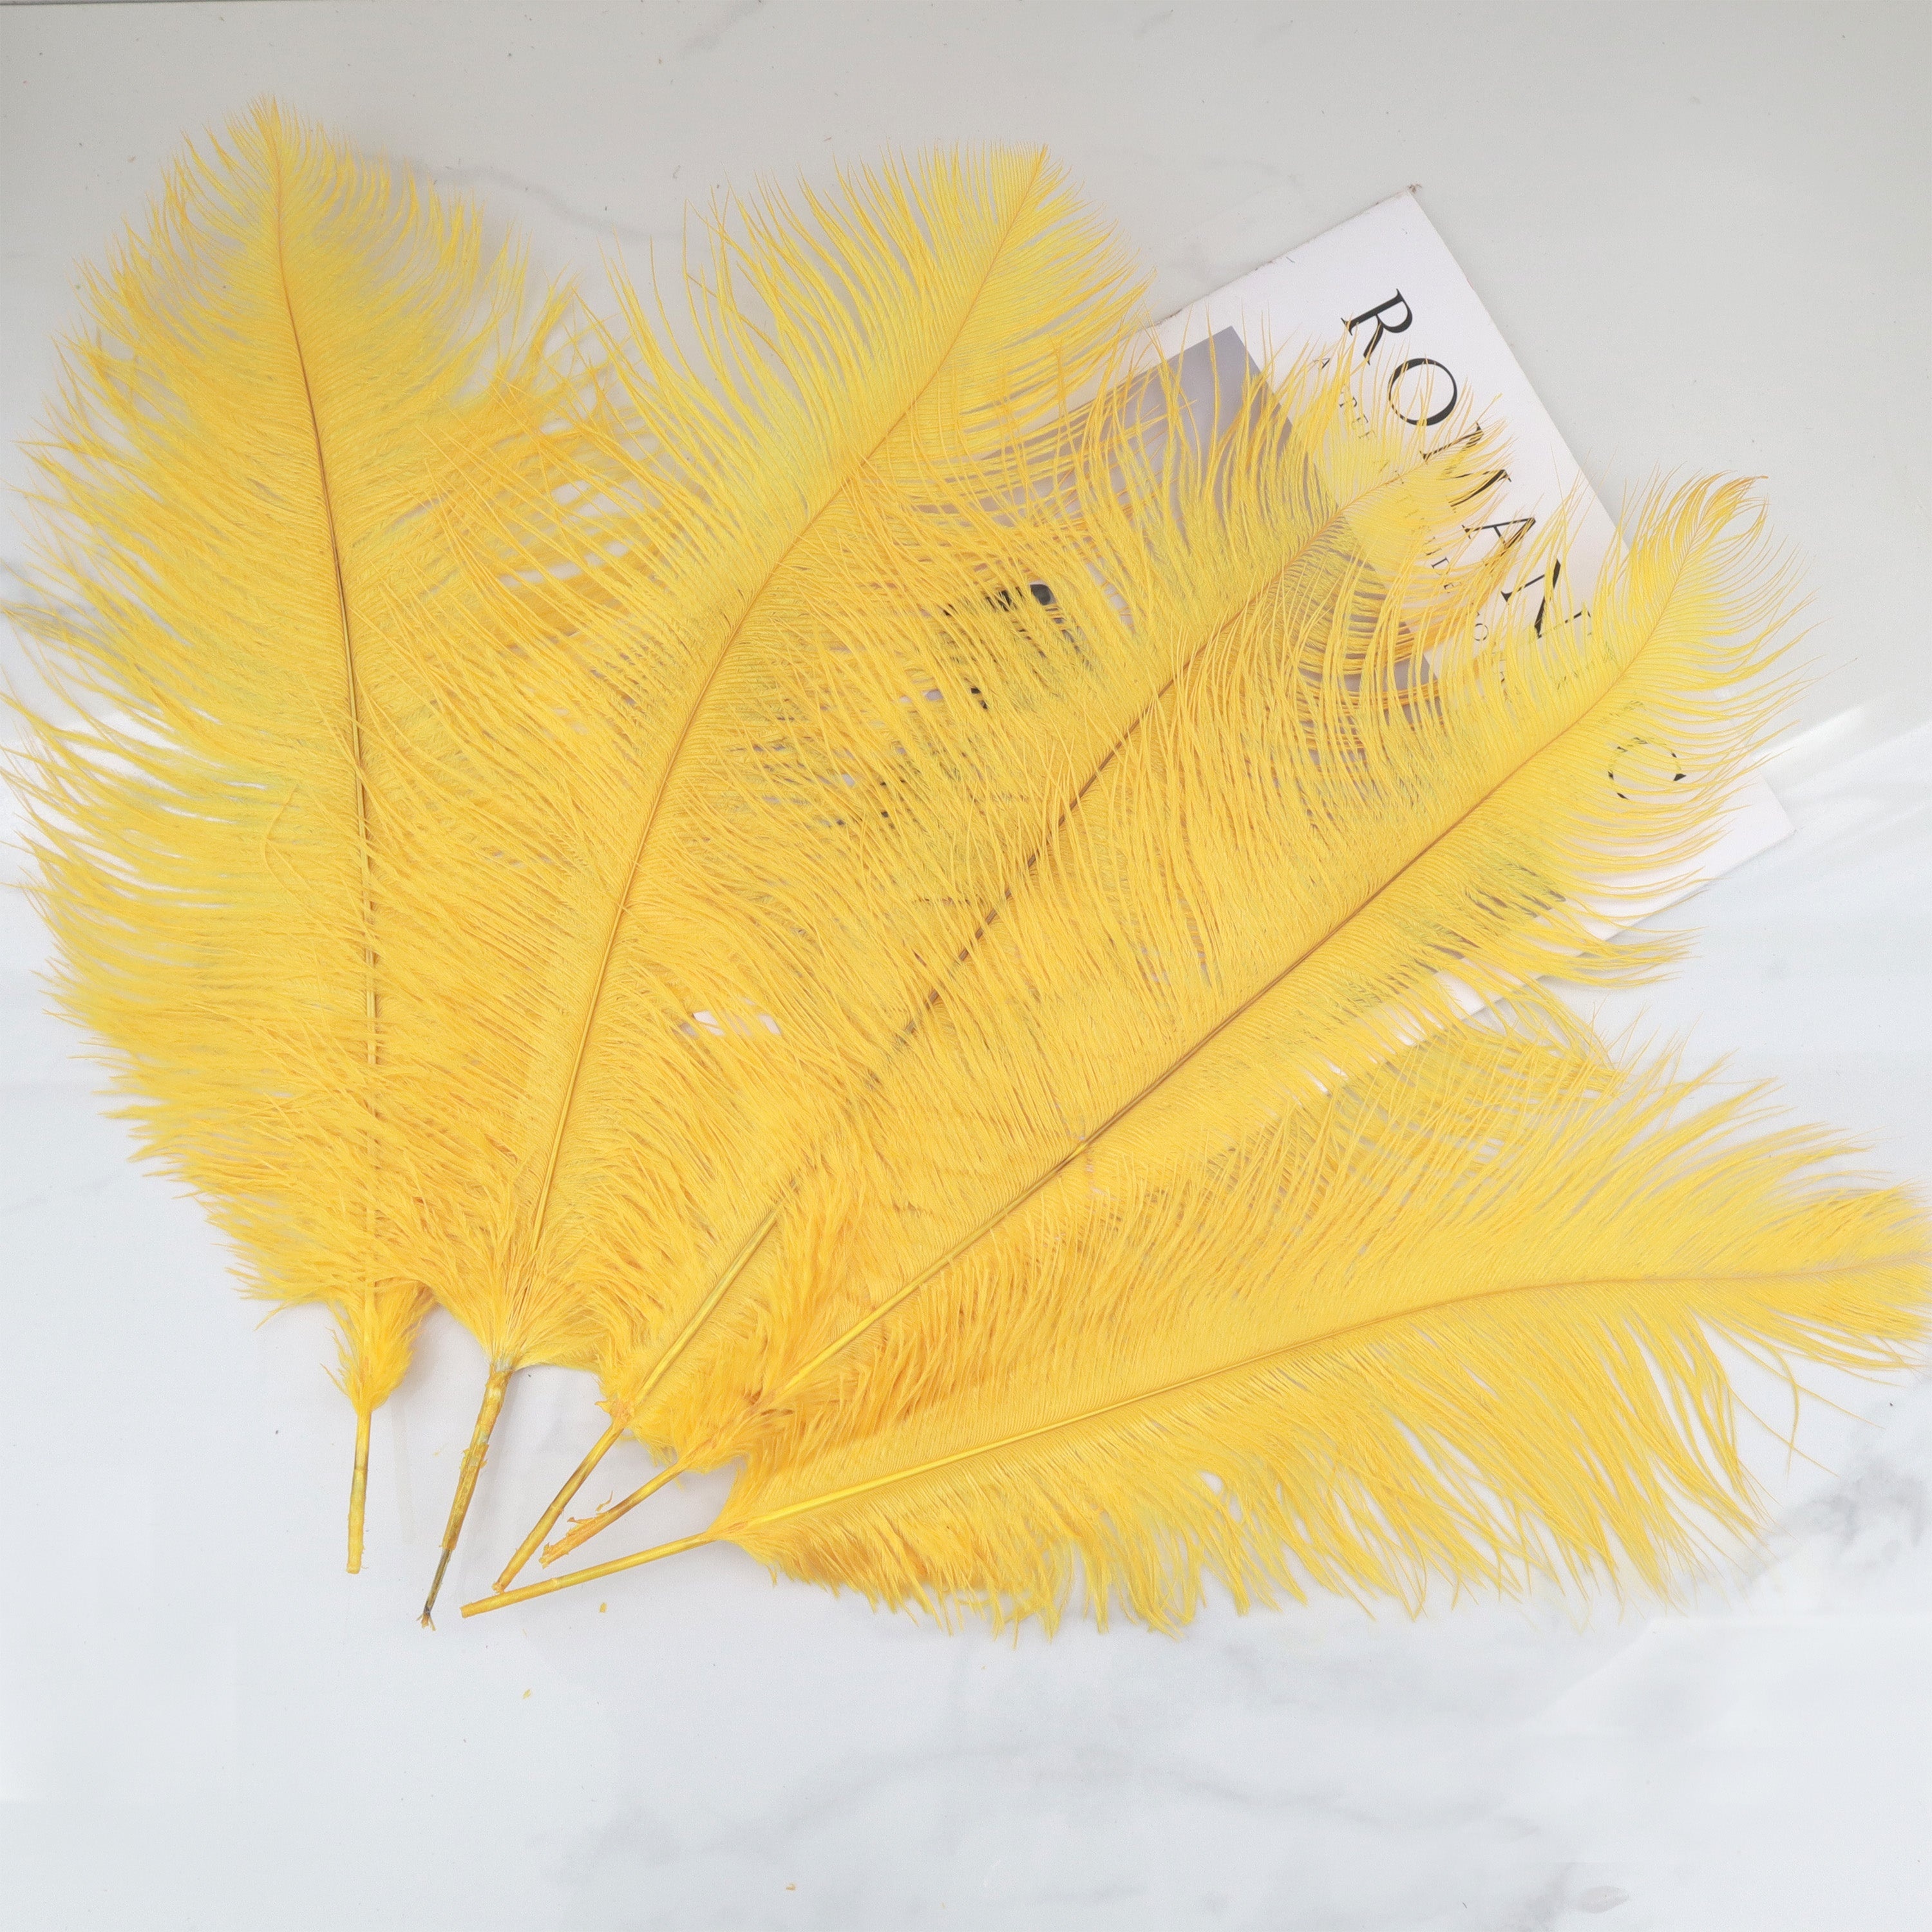
5 pcs Ostrich Feathers Yellow
These DIY Ostrich Feathers are perfect for adding elegance to floral designs and decor projects. 5 pcs/ purchase, measuring approximately 45cm in length, they offer a luxurious touch to any arrangement or centerpiece. Whether adorning bouquets, wreaths, or other creative endeavors, these feathers bring a touch of sophistication and beauty to your crafting endeavors.
Brand: Floral Forest Wholesale
Category: Arts & Entertainment > Hobbies & Creative Arts > Arts & Crafts > Art & Crafting Materials > Embellishments & Trims > Feathers